Trecynon

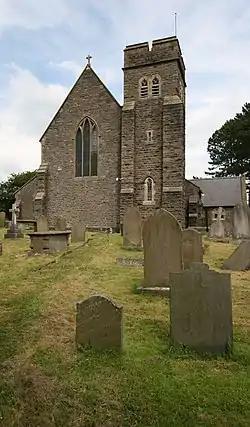
St Fagan's Church

The earliest building in Trecynon was "Hen Dy Cwrdd Chapel", the oldest Nonconformist chapel in the Cynon Valley. Hen Dy Cwrdd Chapel was founded in 1751 and rebuilt in 1862. The chapel had two notable ministers during the nineteenth century. Thomas Evans (Tomos Glyn Cothi), minister from 1811 until 1833, was a political radical who was a pioneer in the political reform movement. His replacement, John Jones, minister from 1833 until 1863, was also a radical and was one of the founders of the magazine Yr Ymofynnydd, in which he published his radical ideas. Unitarians cared less for their buildings than other nonconformist denominations who built increasingly grandiose edifices, such as Calfaria, Aberdare. When the new building was opened in 1862, John Jones refused to hold a special service of consecration, as he considered such a service was too suggestive of "popery".